Greek (TV series)

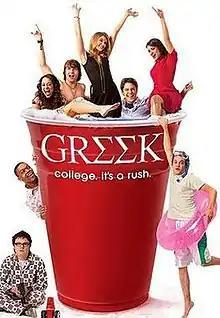
Promotional poster for the series

Filmed primarily in Los Angeles, the show was also filmed on location at the University of California, Los Angeles (UCLA) campus in the Westwood district of Los Angeles. Some scenes were shot at the California Institute of Technology (Caltech) in Pasadena, California and at the University of North Carolina at Chapel Hill in Chapel Hill, North Carolina. The exterior and some interior shots were filmed in West Adams, Los Angeles. The house used in the pilot to establish the ZBZ residence is the same house used in the reality series "Beauty and the Geek".